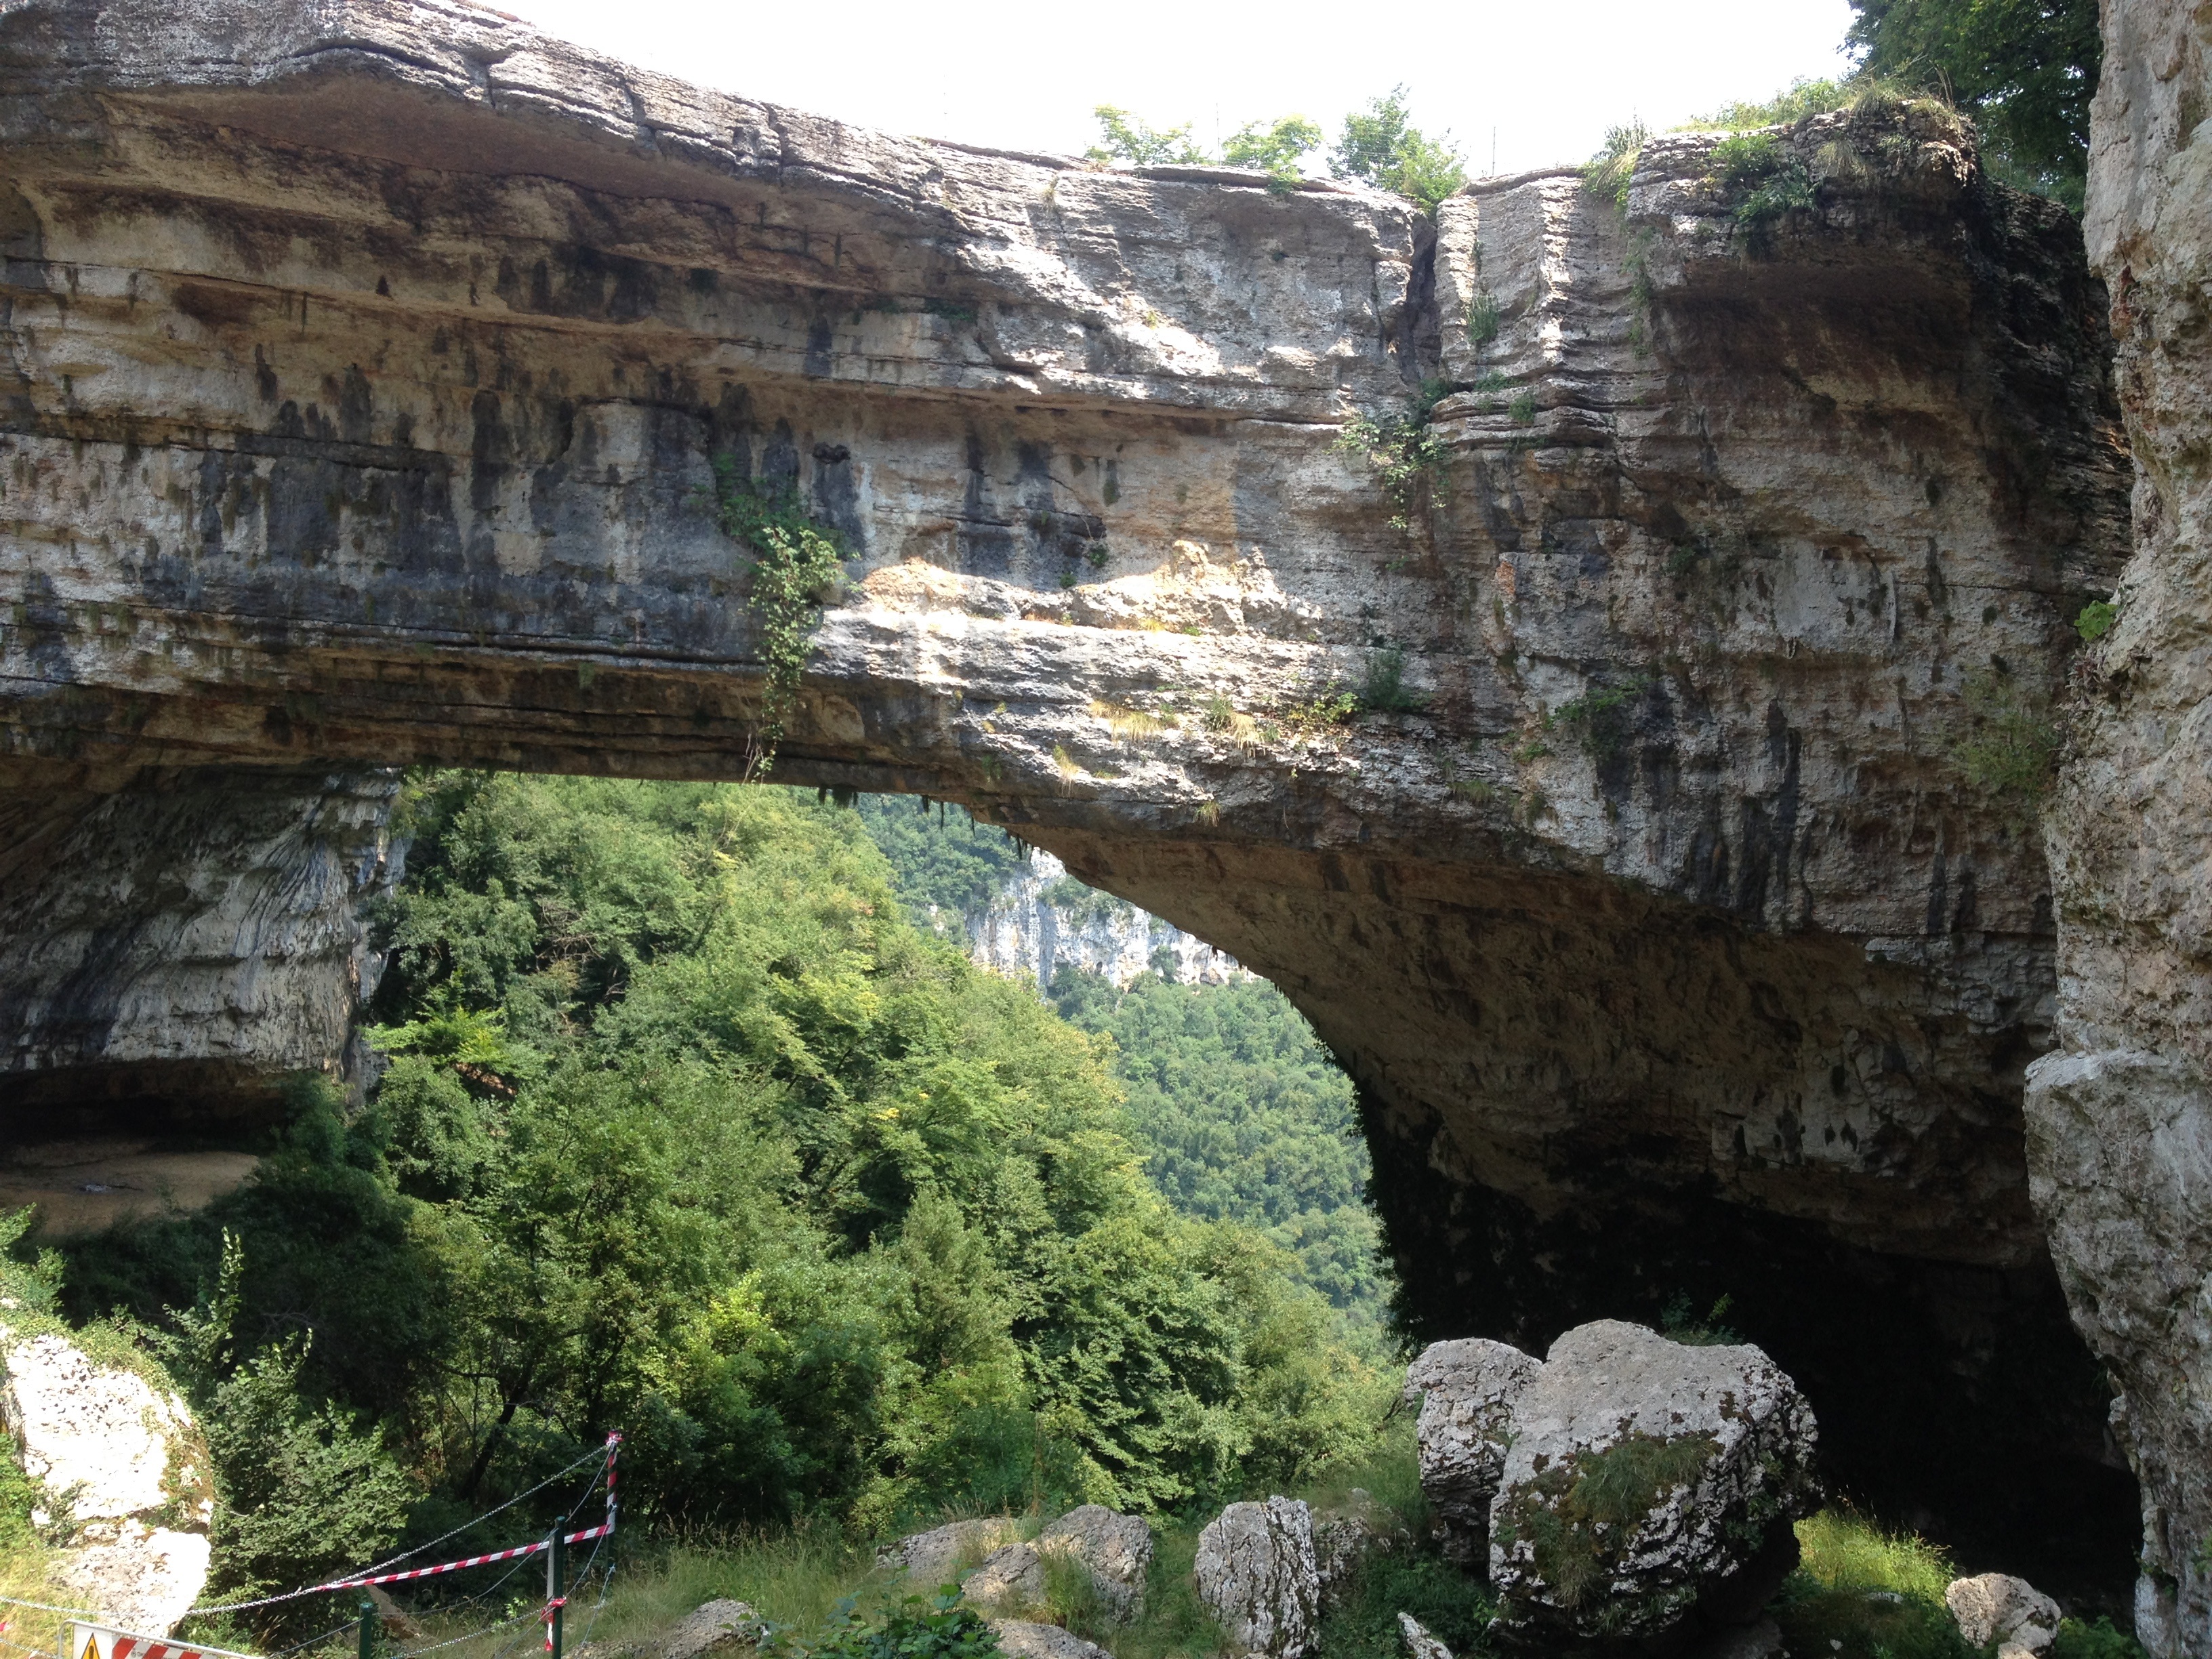
rock, river, valley, formation, cliff, cave, natural, canyon, trip, terrain, geology, cliffs, ravine, water feature, wadi, stone bridge, sunny day, landform, natural park, devil's bridge, geographical feature, fieldtrip